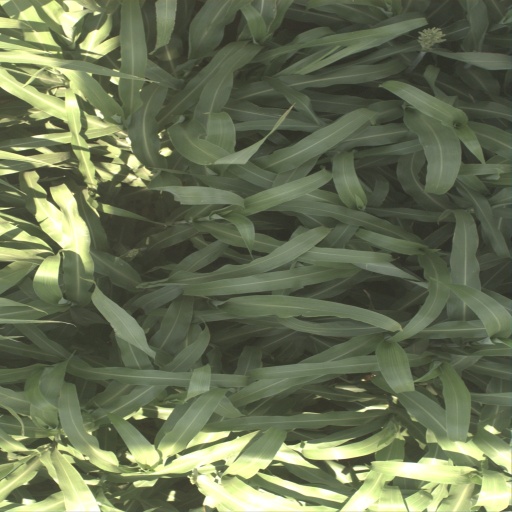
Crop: sorghum